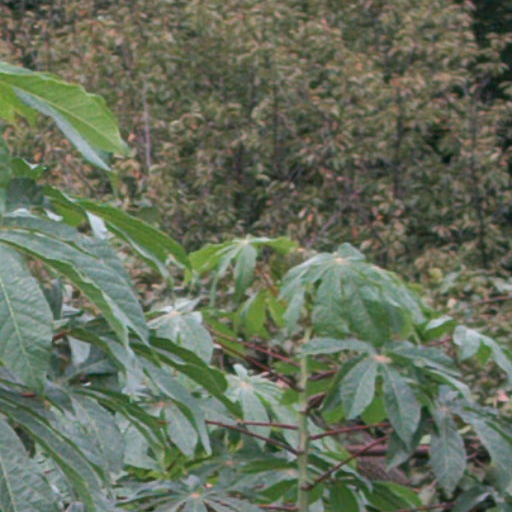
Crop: cassava